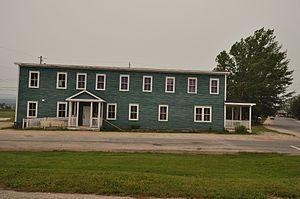
Cet article recense les lieux patrimoniaux de l'ouest de Terre-Neuve inscrits au répertoire des lieux patrimoniaux du Canada, qu'ils soient de niveau provincial, fédéral ou municipal.